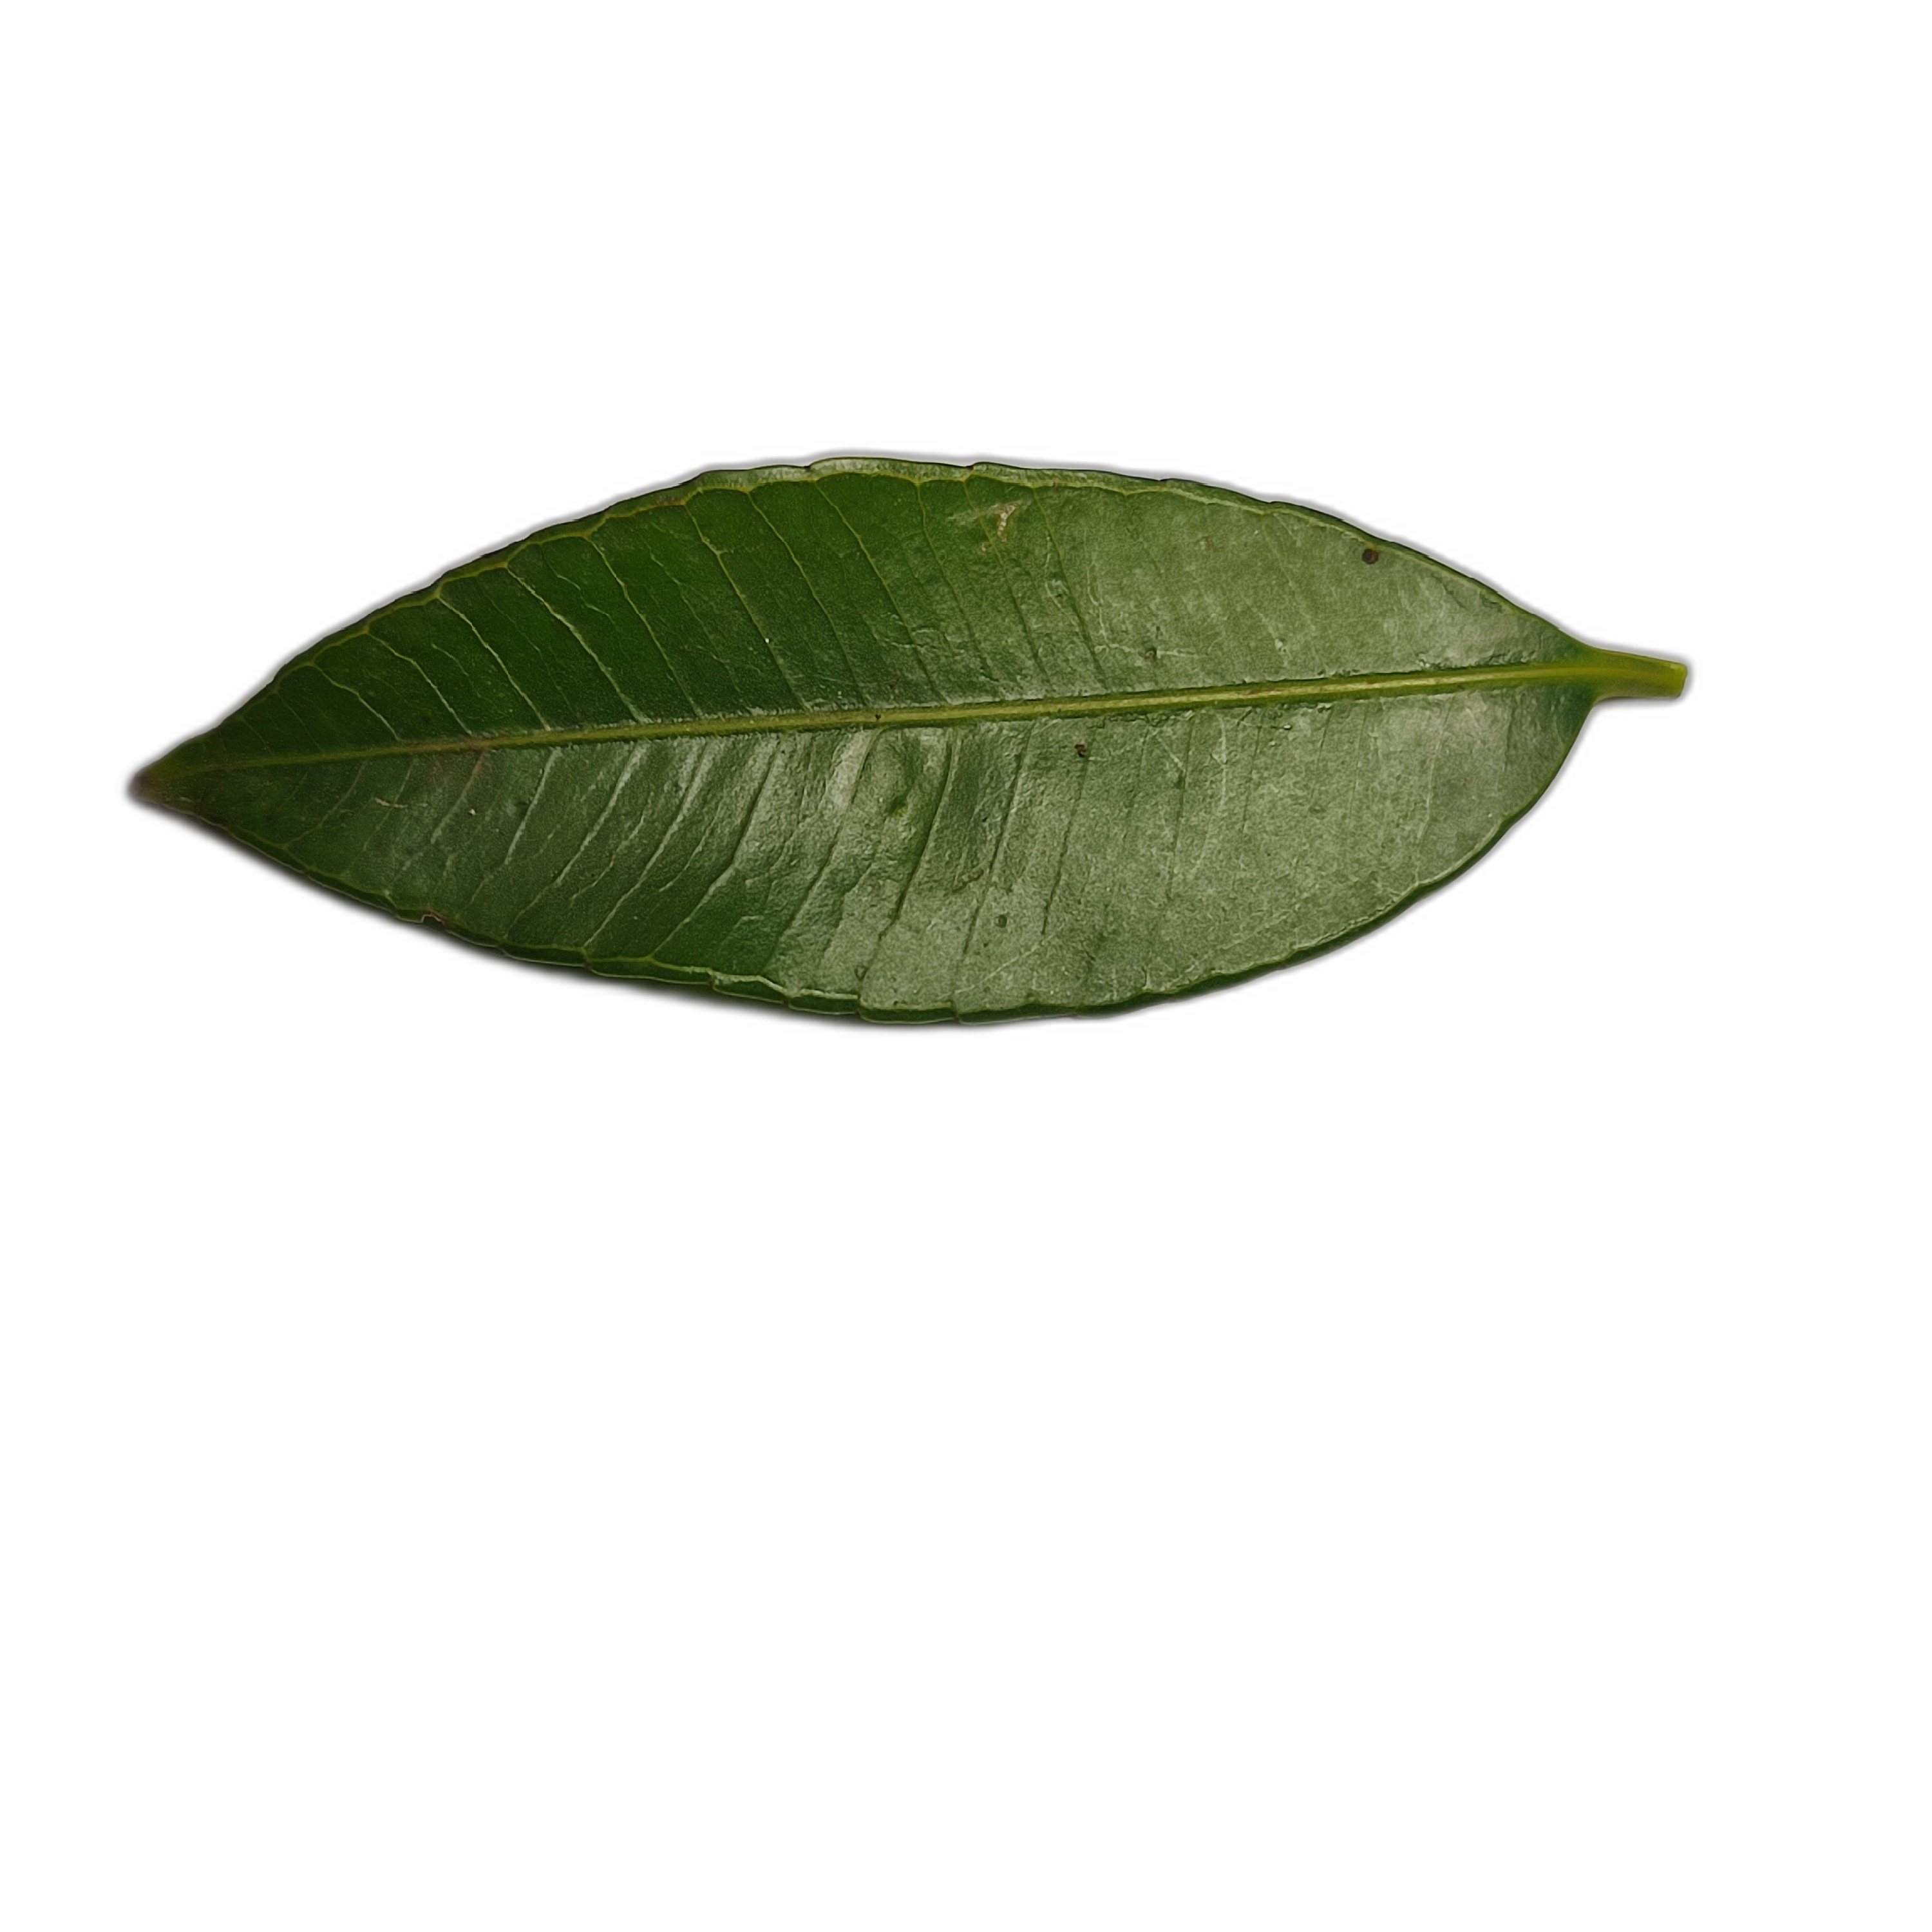
Label: healthy